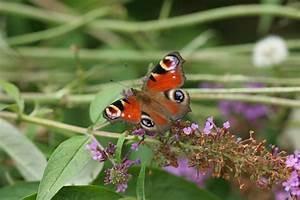
butterfly